Baseball Rule

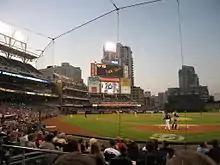
Half of a baseball stadium at dusk, seen from behind home plate during a game, with tiers rising high on the left. Curving away from the camera from right to left is a sheet of black netting.

In American tort law, the Baseball Rule is an exculpatory clause applicable to baseball games with spectators; it holds that a baseball team or its sponsoring organization cannot be held liable for injuries suffered by a spectator struck by a foul ball batted into the stands, under most circumstances, as long as the team has offered some protected seating in the areas where foul balls are most likely to cause injuries. This is considered within the standard of reasonable care that teams owe to spectators, although in recent decades it has more often been characterized as a limited- or no-duty rule, and applied to ice hockey and golf as well. It is largely a matter of case law in state courts, although four states have codified it.